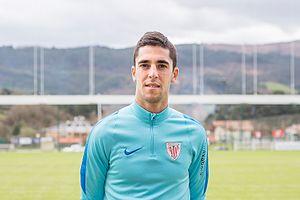
Sabin Merino Zuloaga, né le 4 janvier 1992 à Urduliz, est un footballeur espagnol évoluant au poste d'attaquant au sein du club espagnol du Deportivo La Corogne.